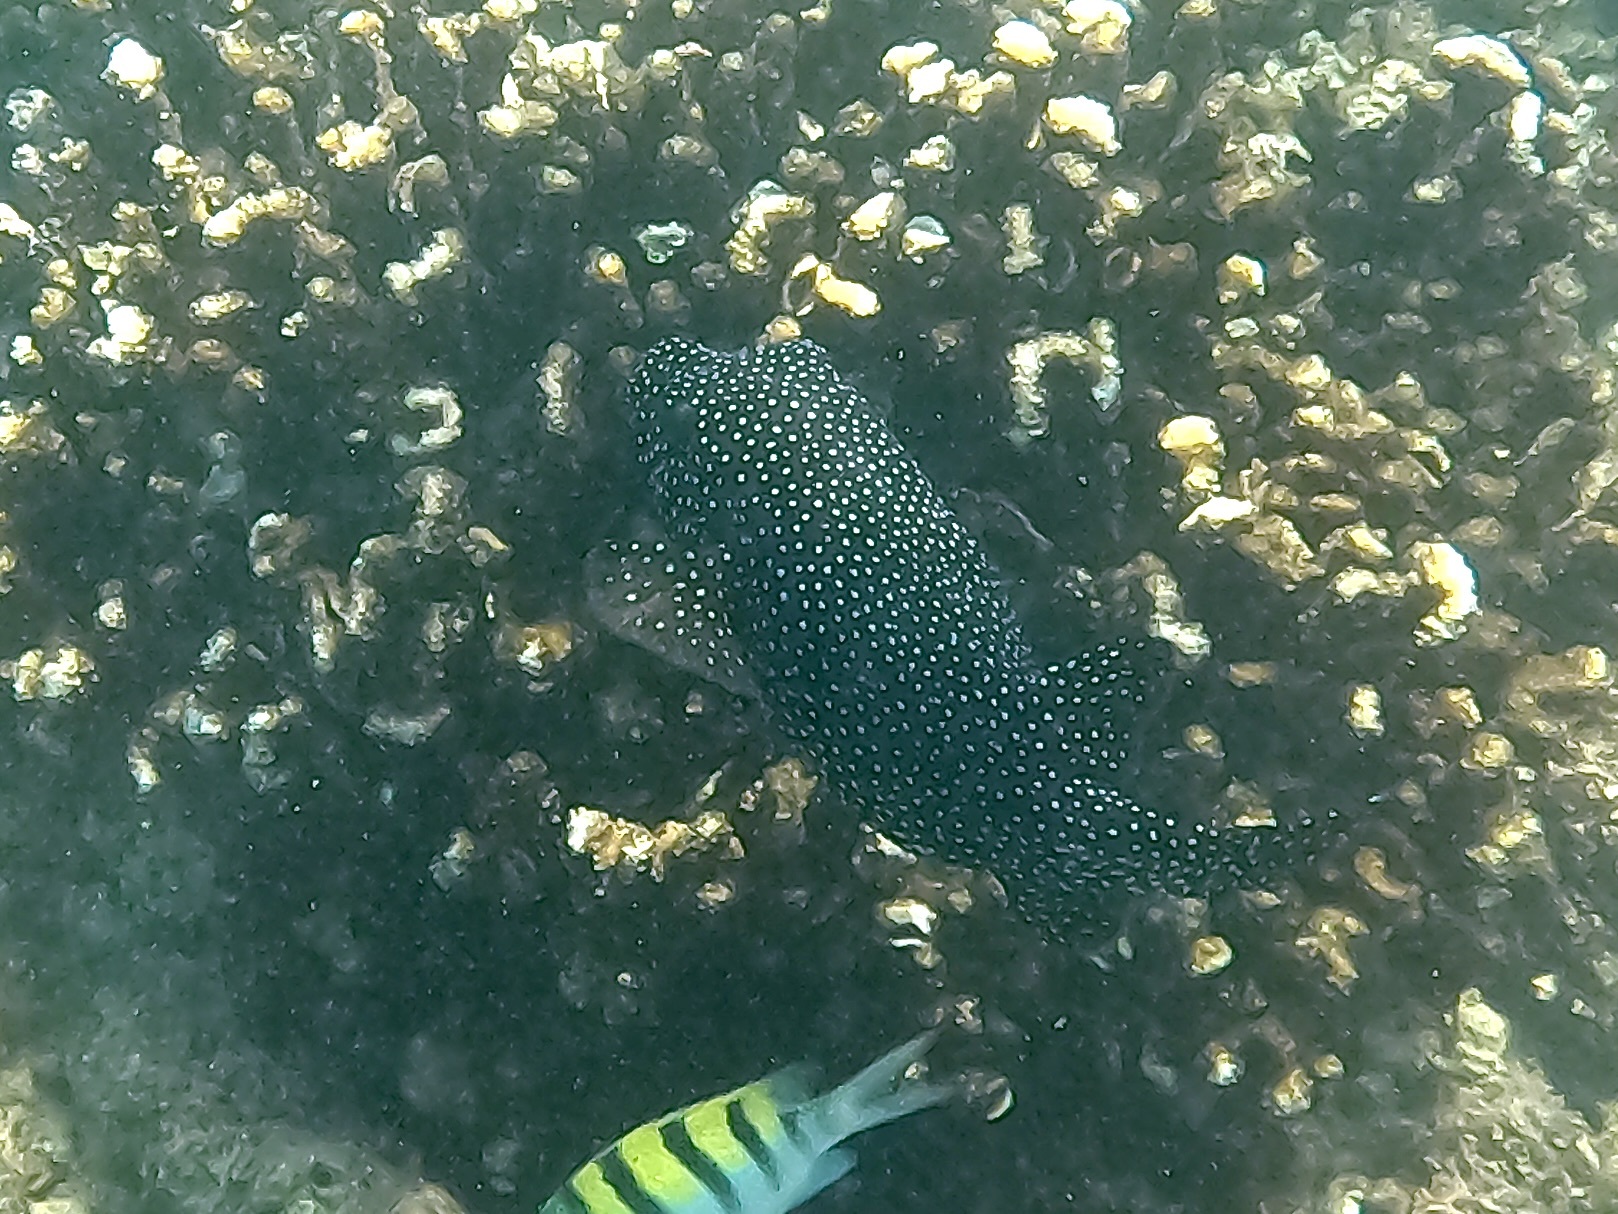
Arothron meleagris (Guineafowl Puffer)